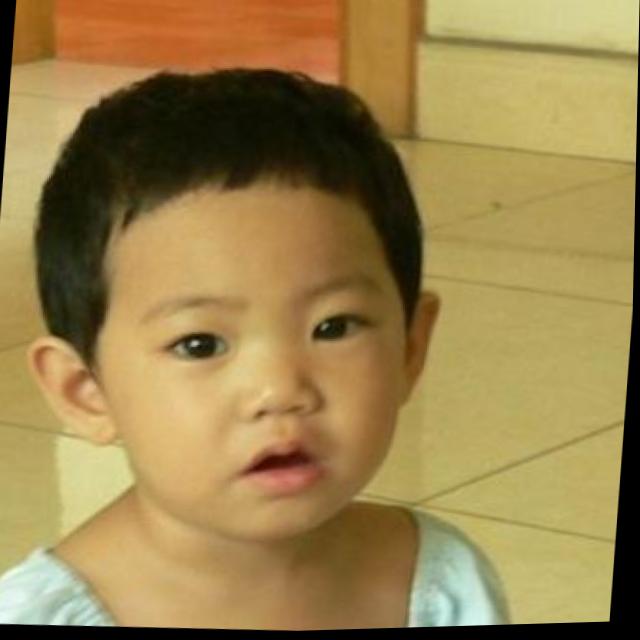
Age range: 0-12